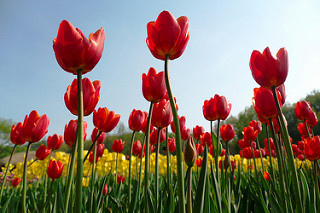
Flower: tulip